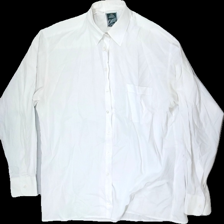
View: front
Type: Shirt
Category: Men
Brand: Oscar Of Sweden
Colors: White
Material: 100%cotton
Cut: Regular
Size: 40
Season: Spring
Stains: Major
Smell: Minor
Price range: <50
Recommended usage: Export